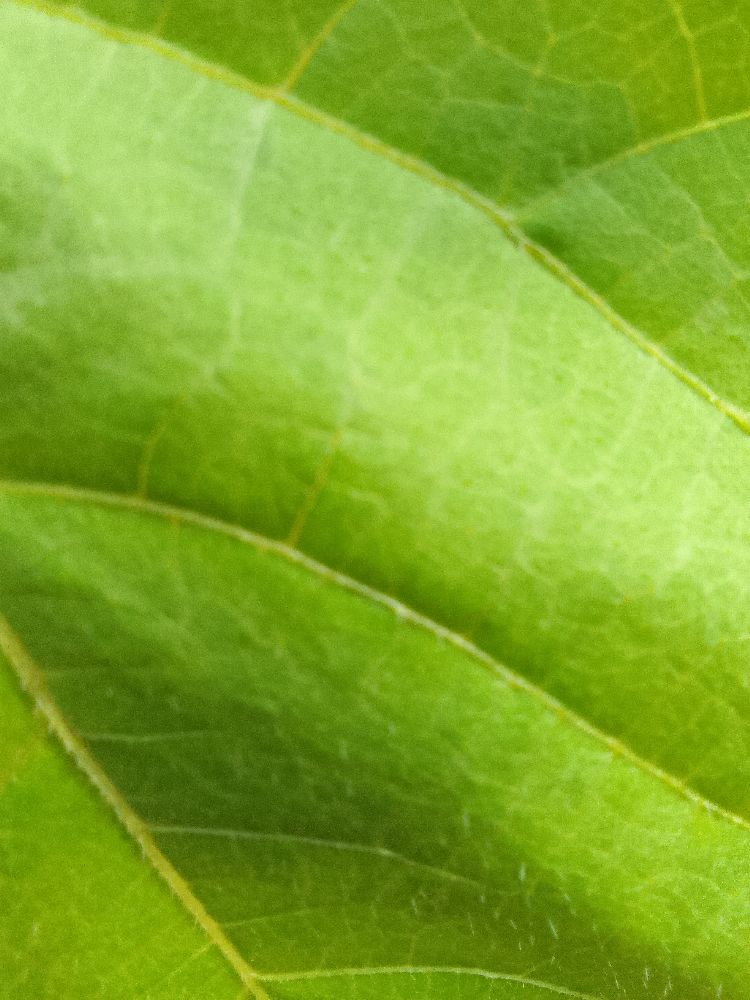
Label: healthy